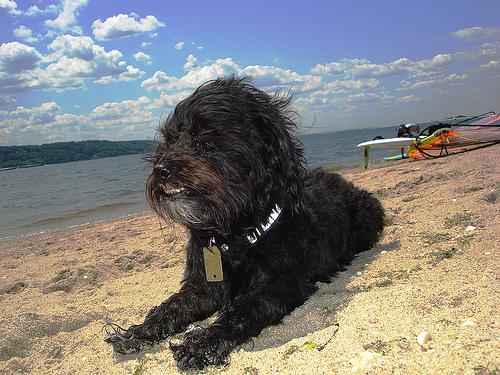
Breed: havanese